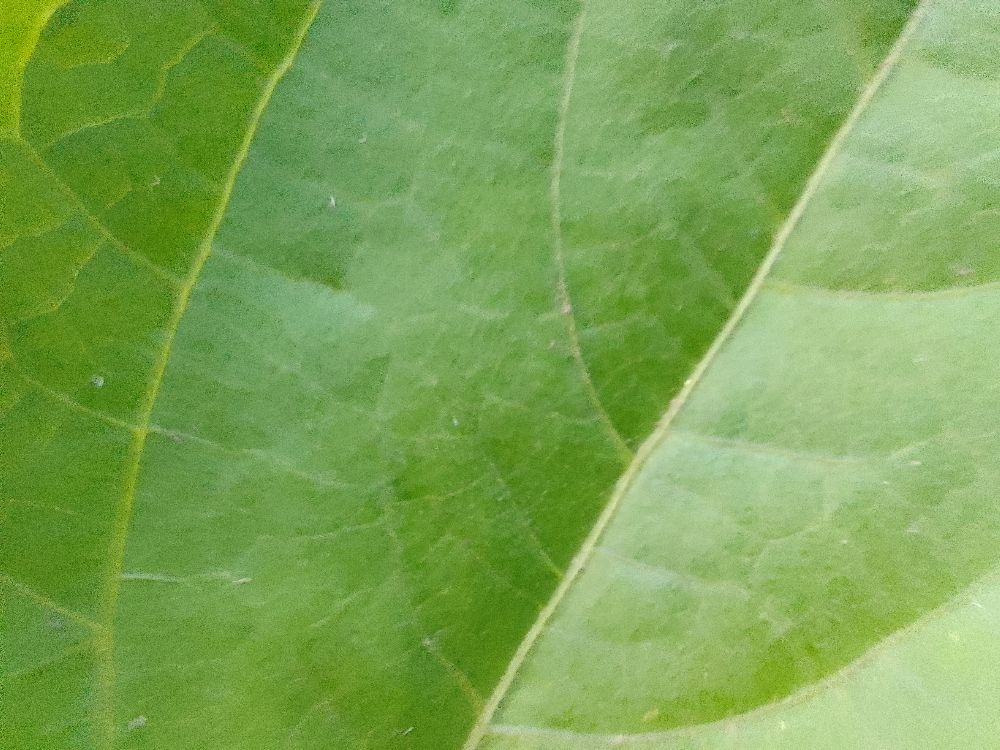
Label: healthy